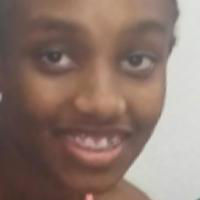
Age group: age 11-20